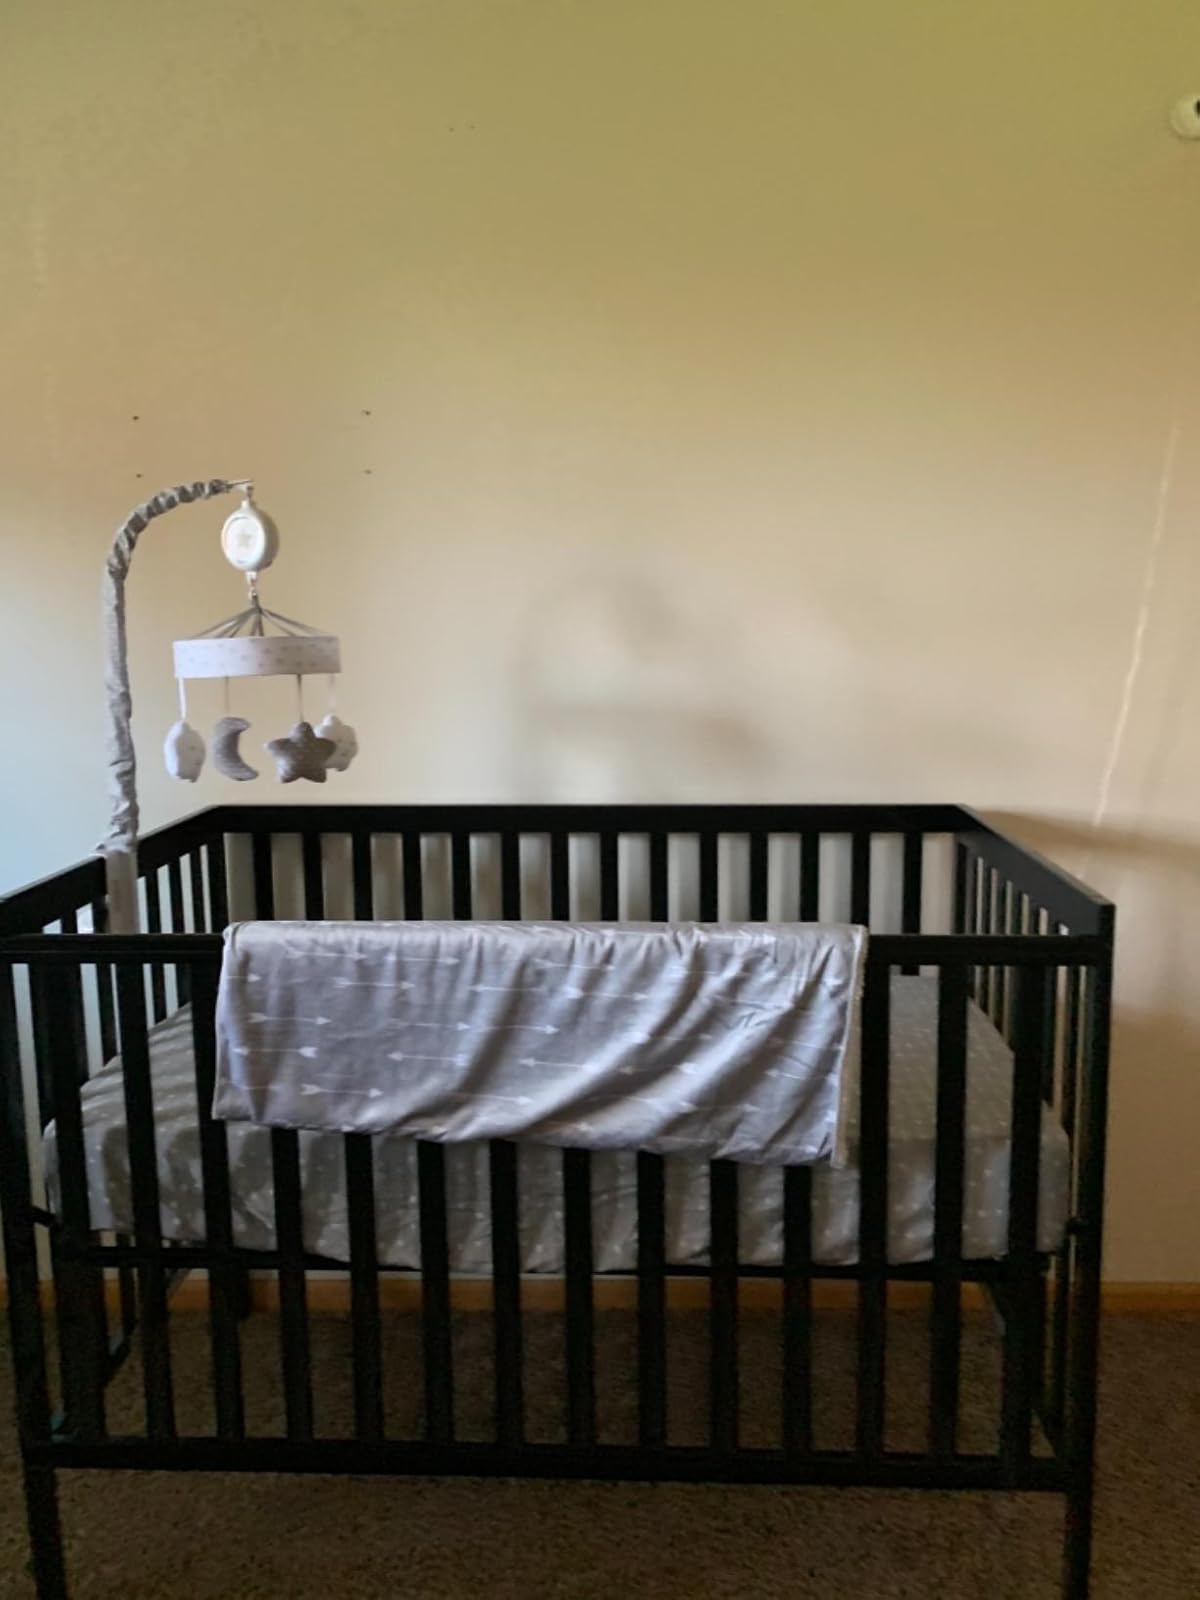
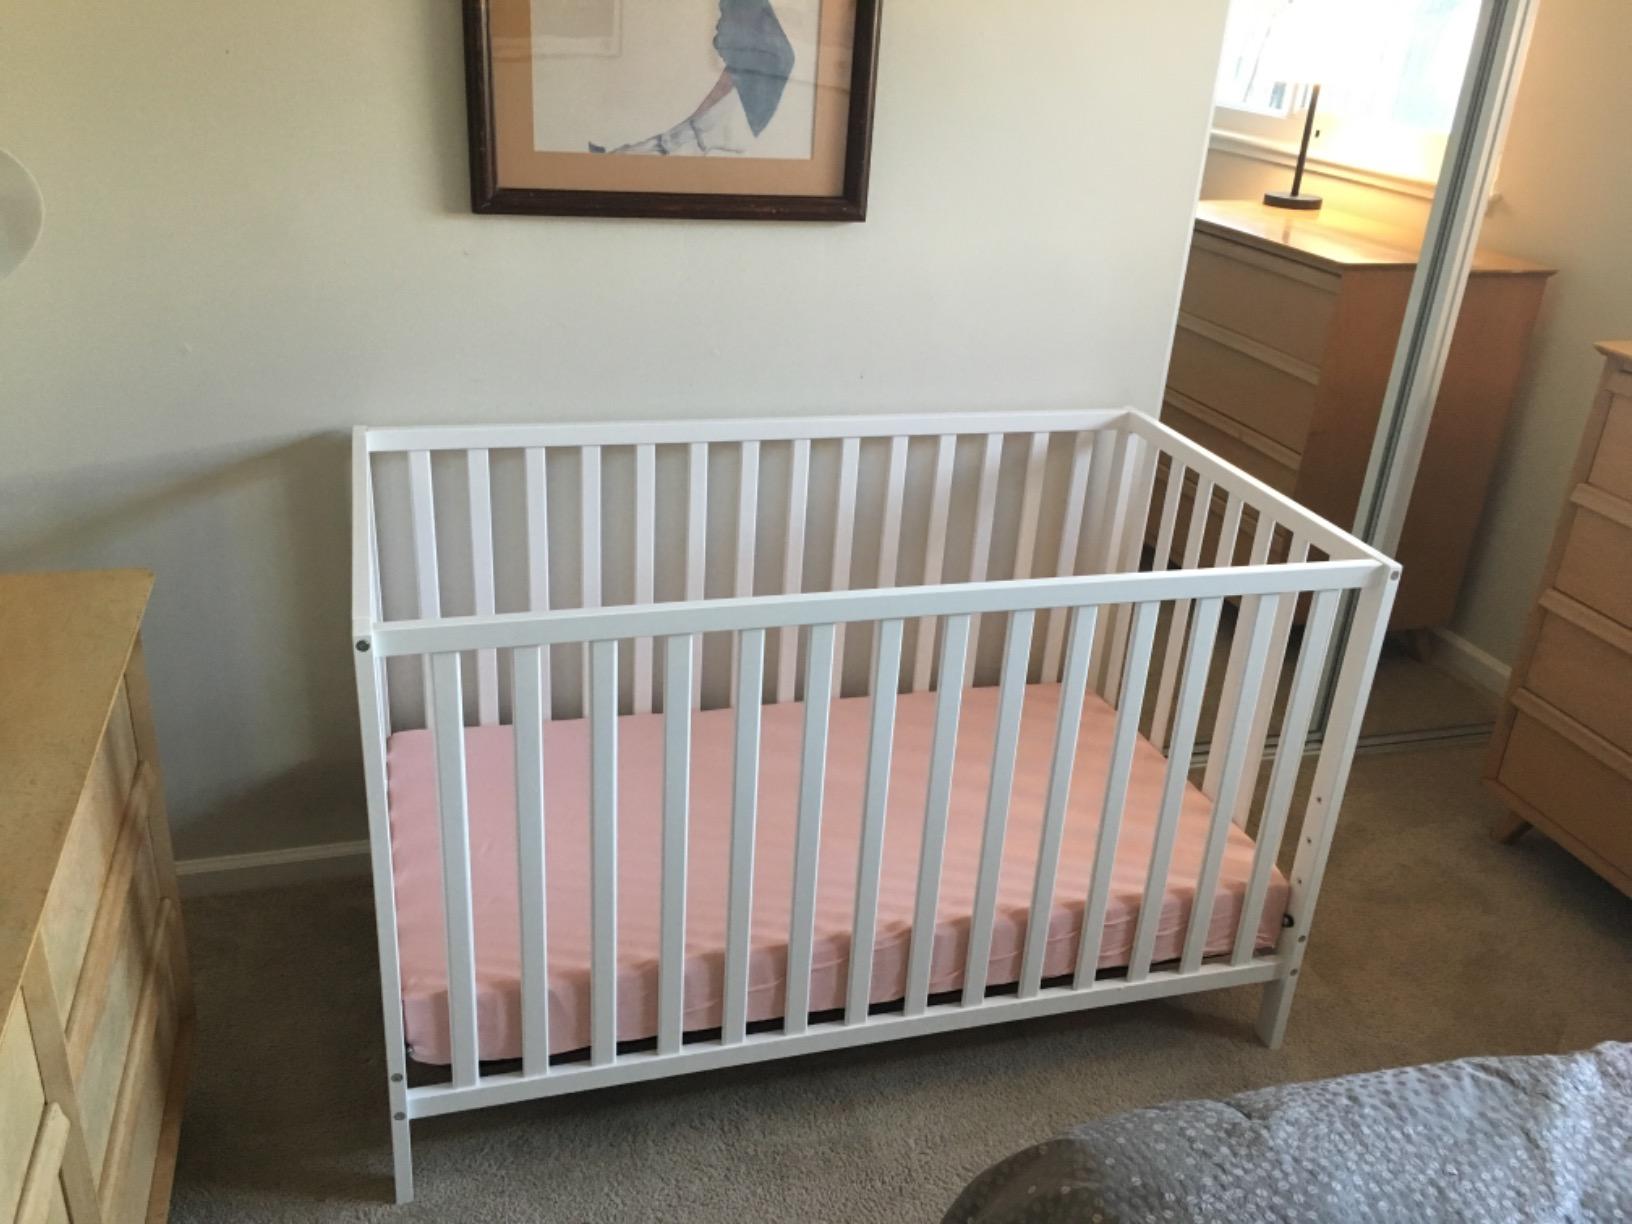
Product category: products_crib
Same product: no